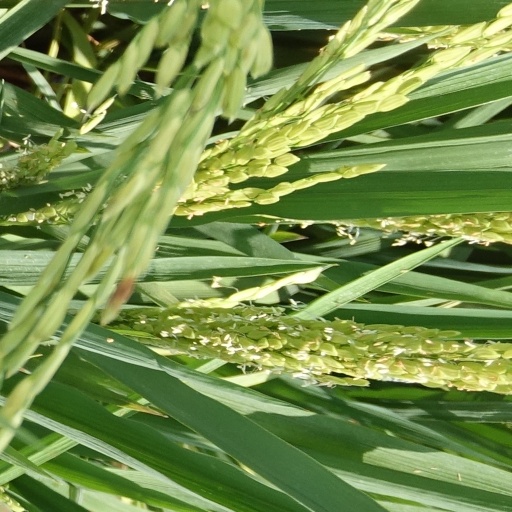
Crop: rice